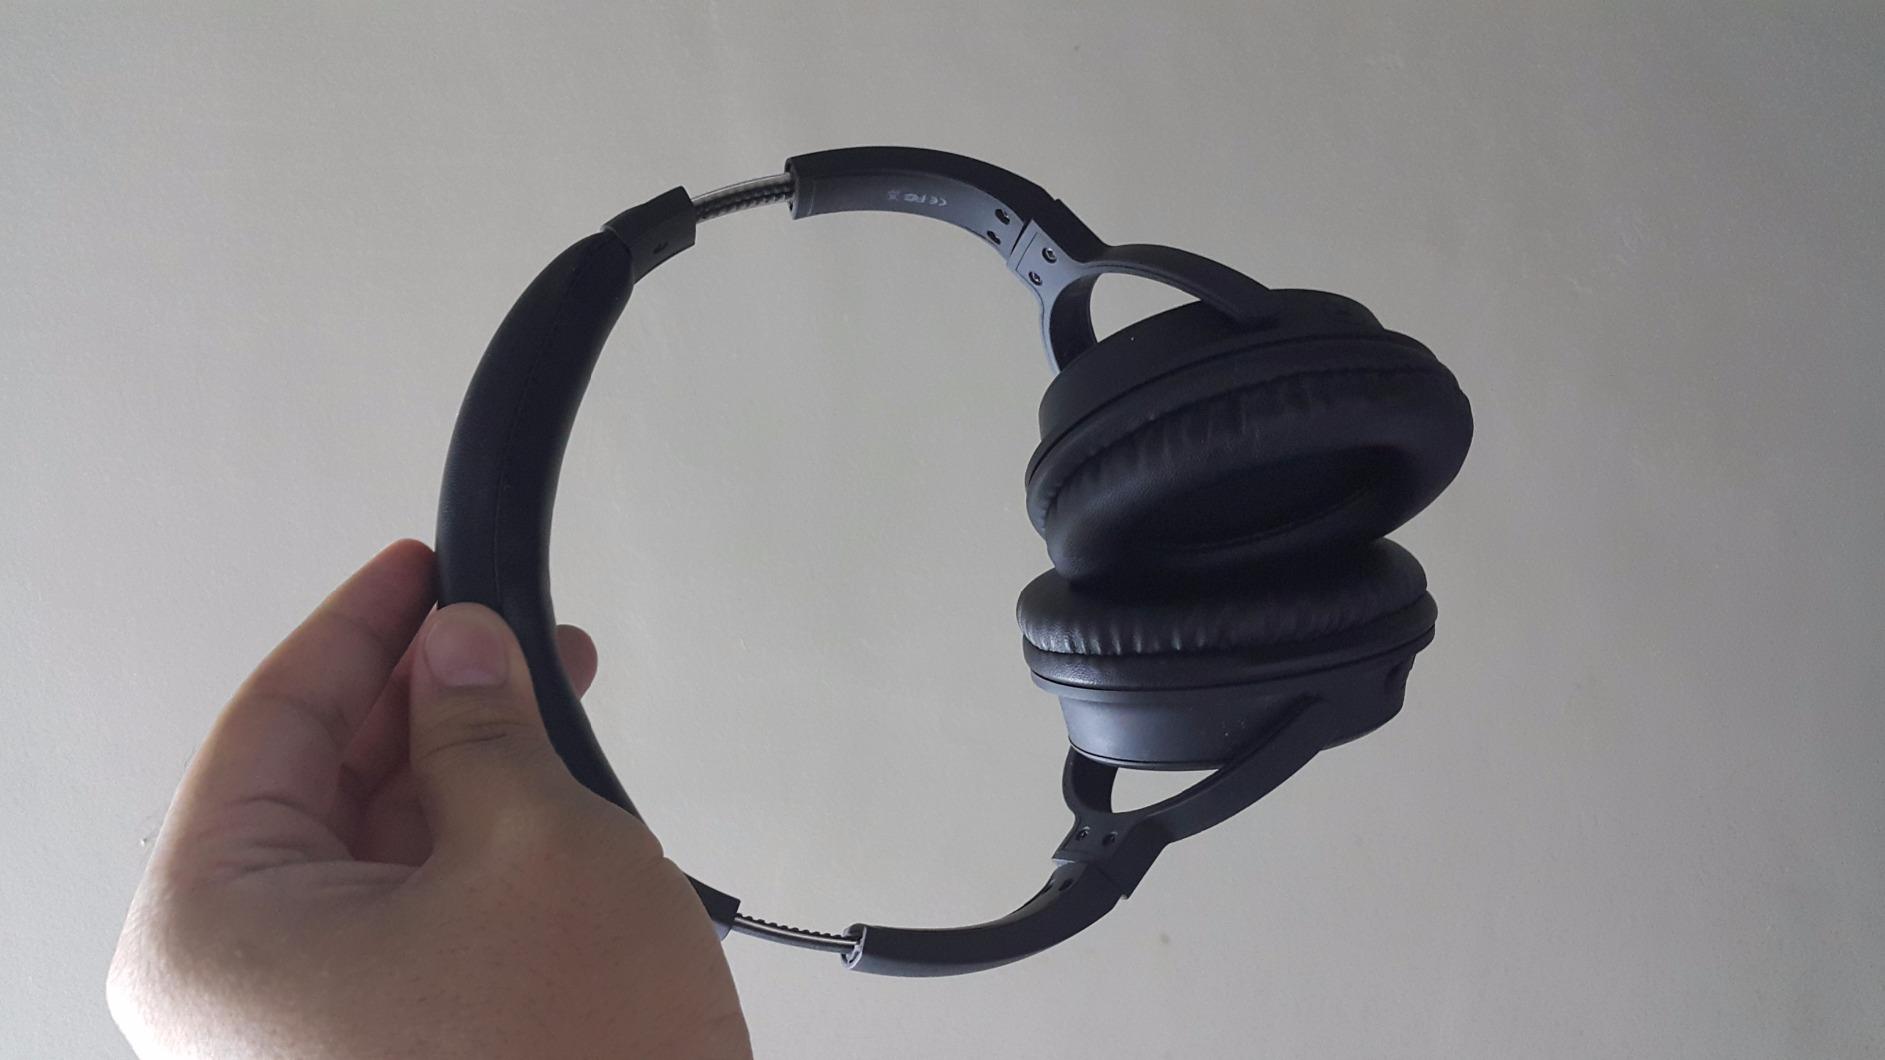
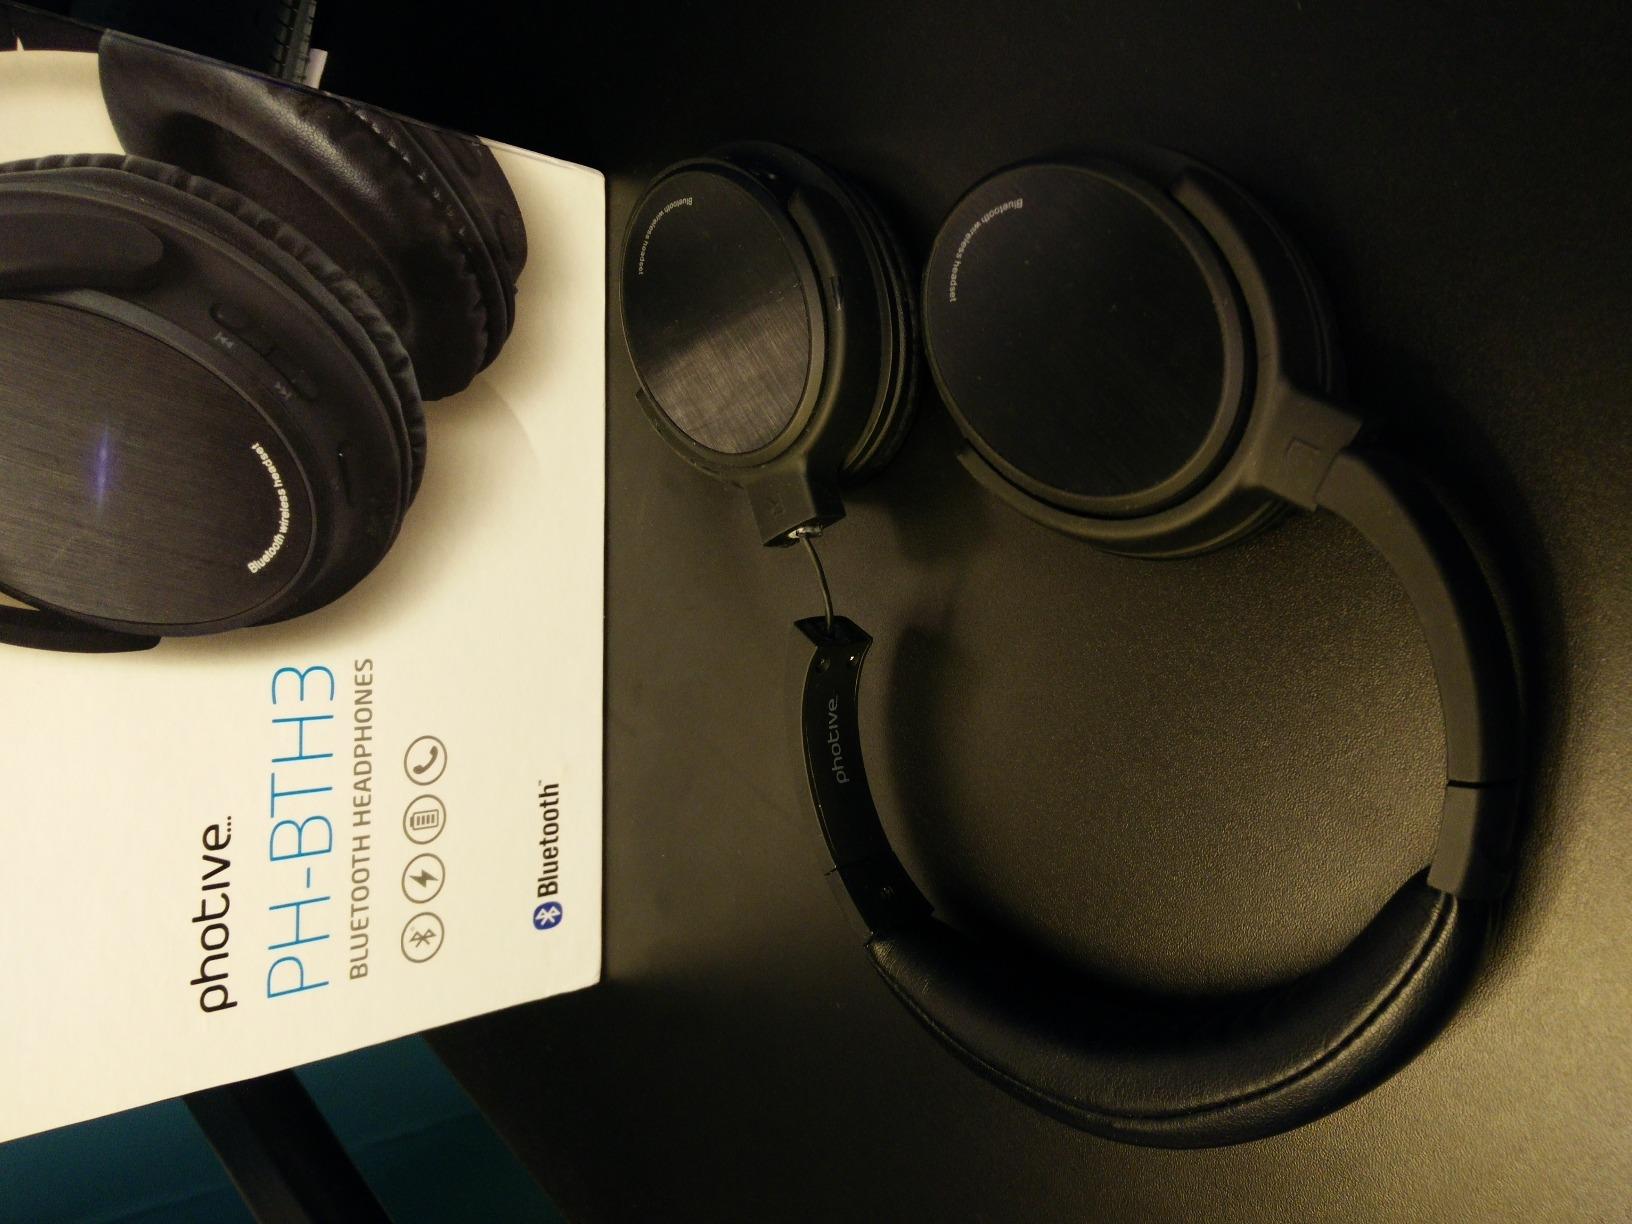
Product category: headphones
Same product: yes